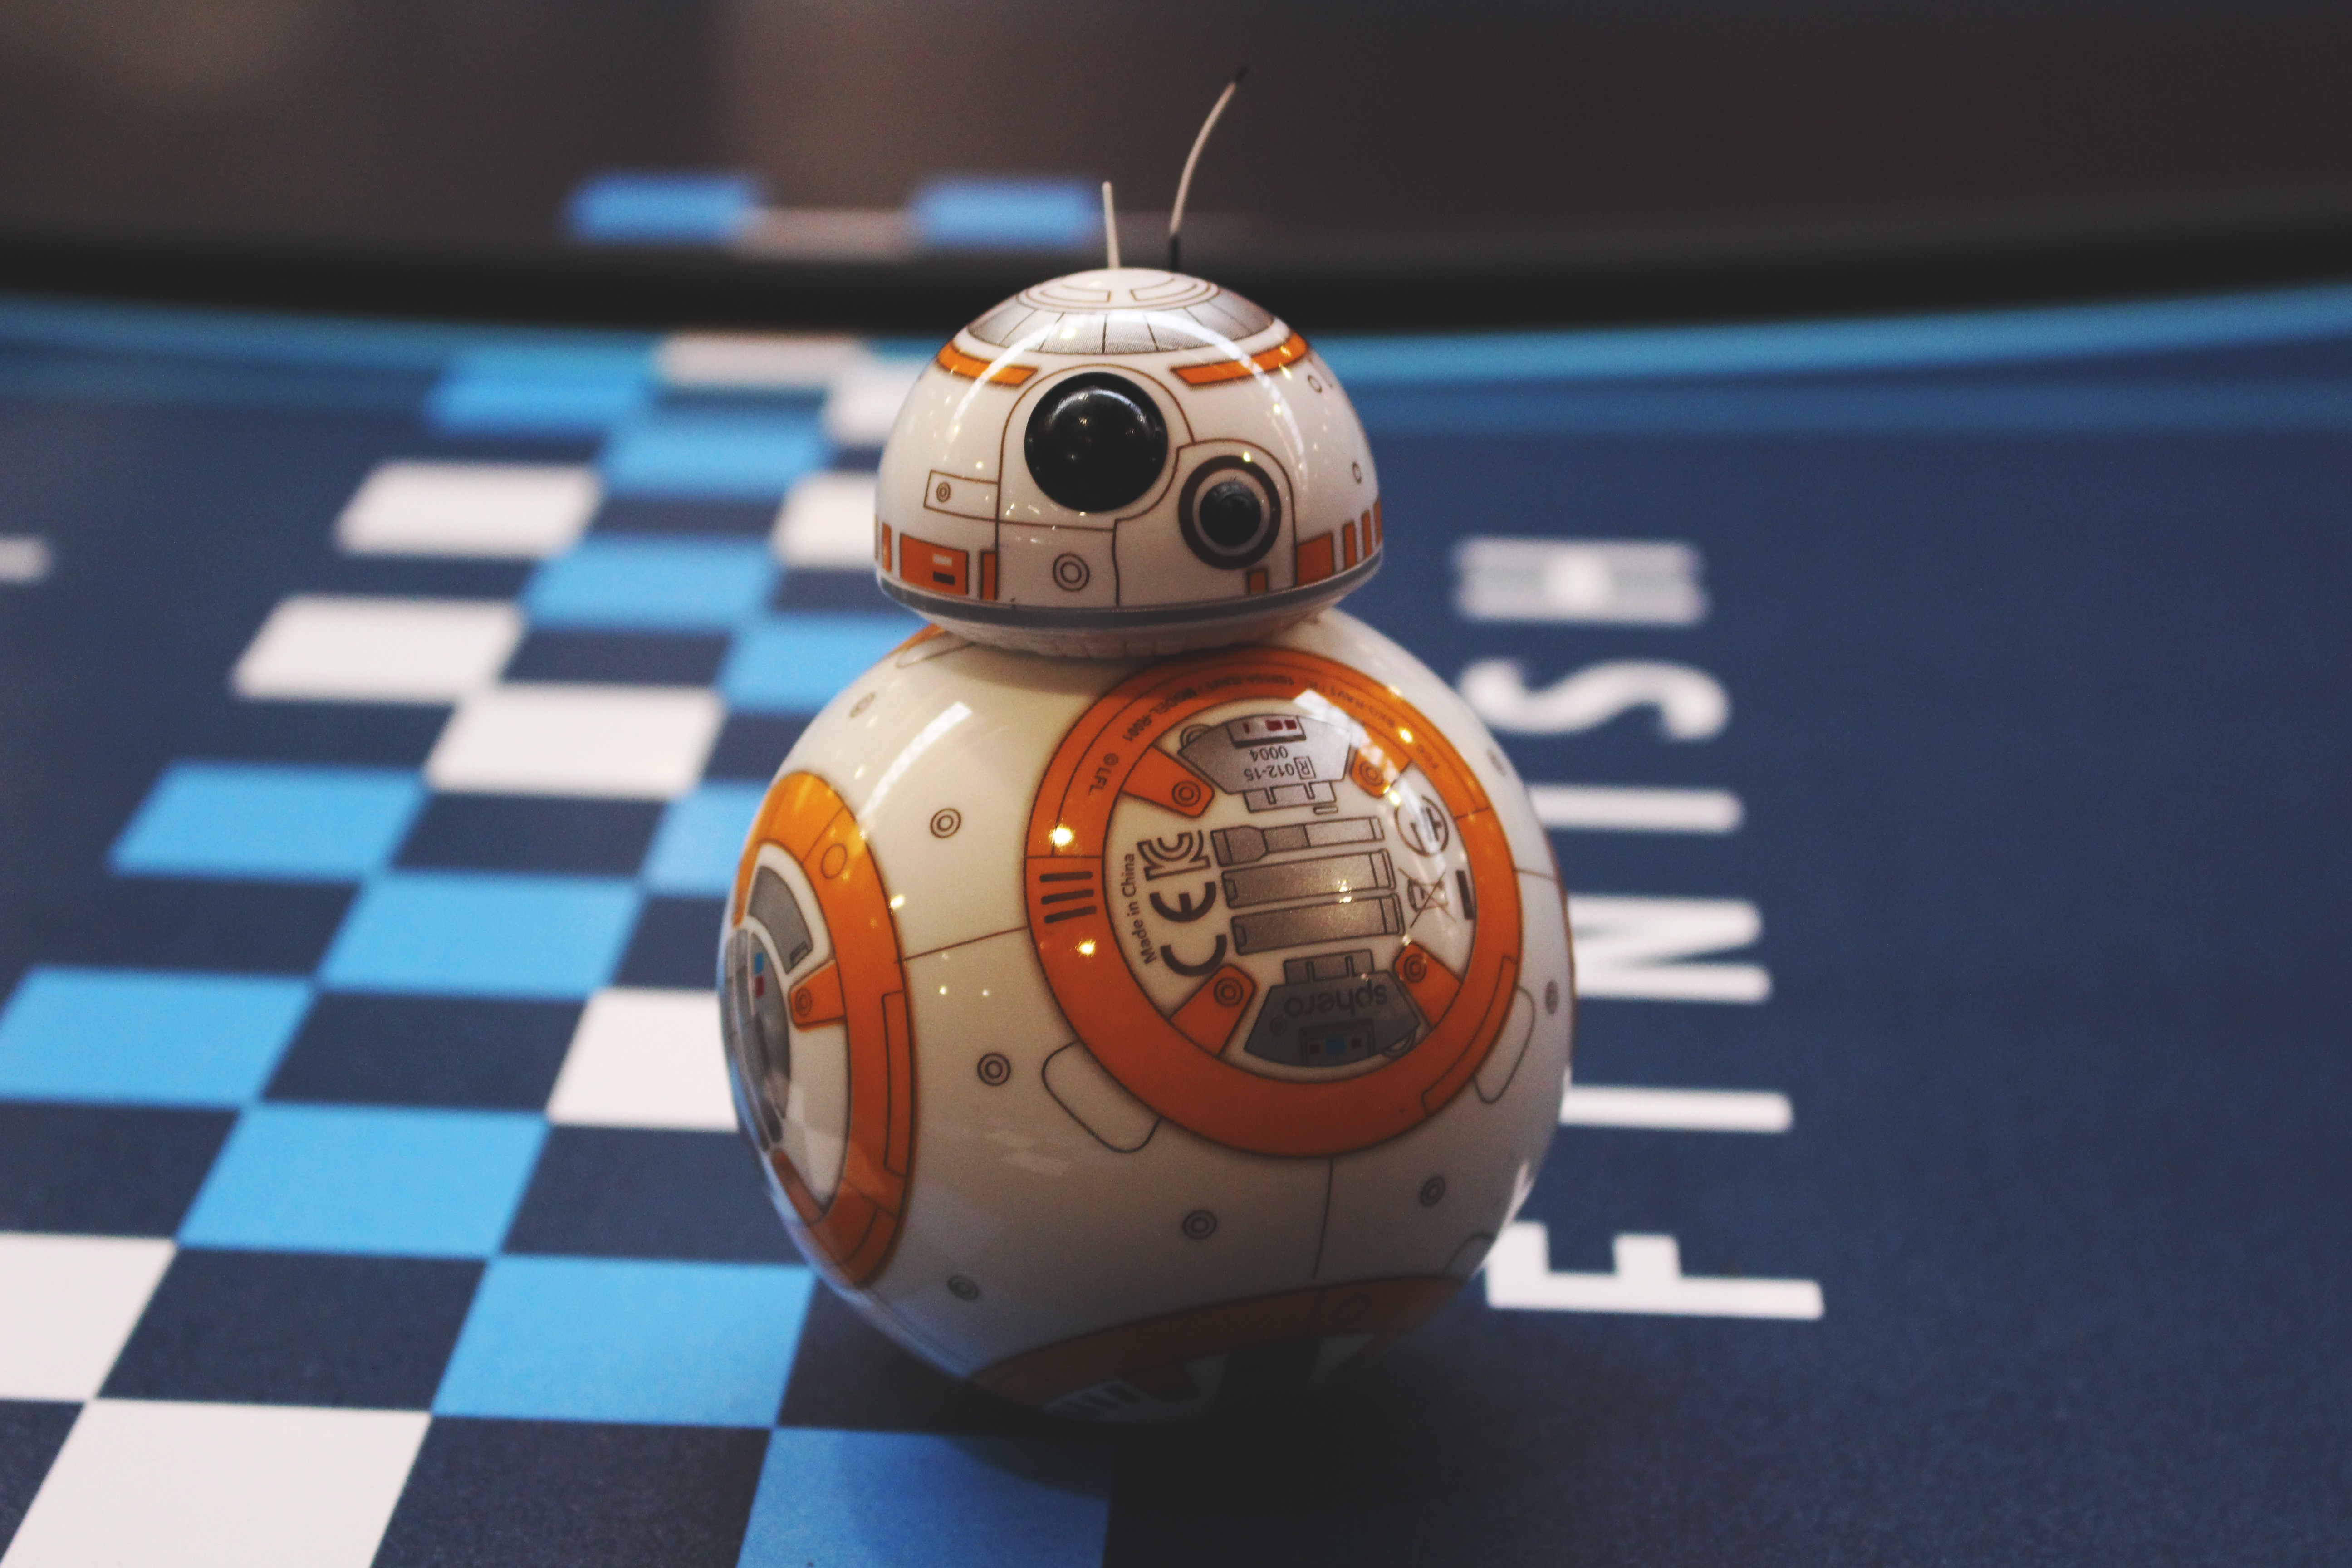
vehicle, space, machine, blue, toy, ball, robot, games, screenshot